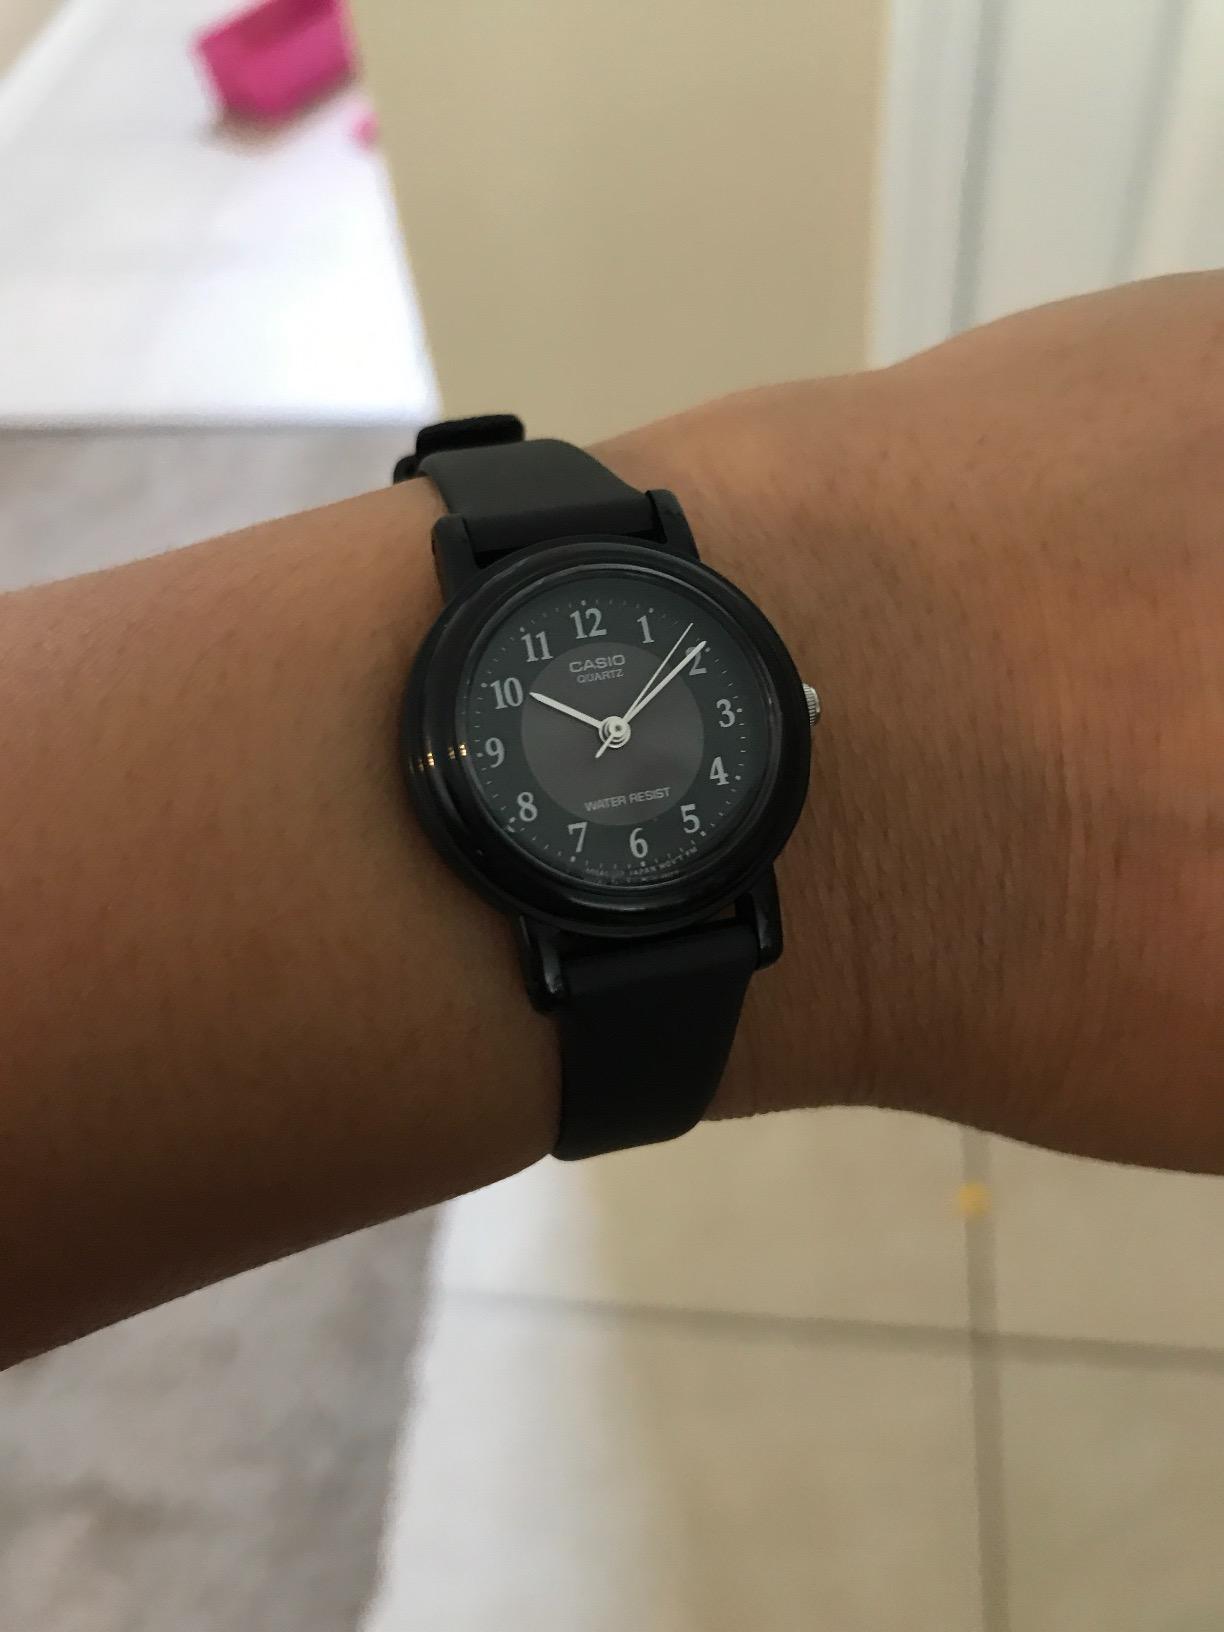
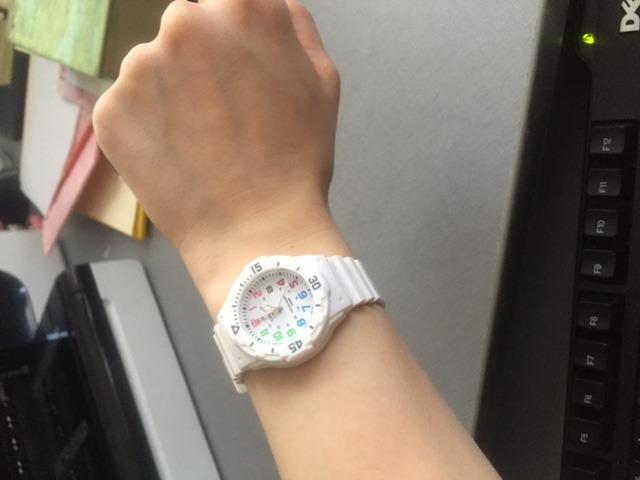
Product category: accessories_watch
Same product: no